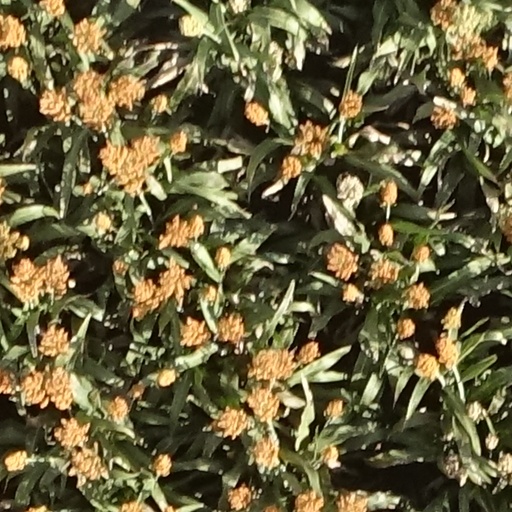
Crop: sorghum